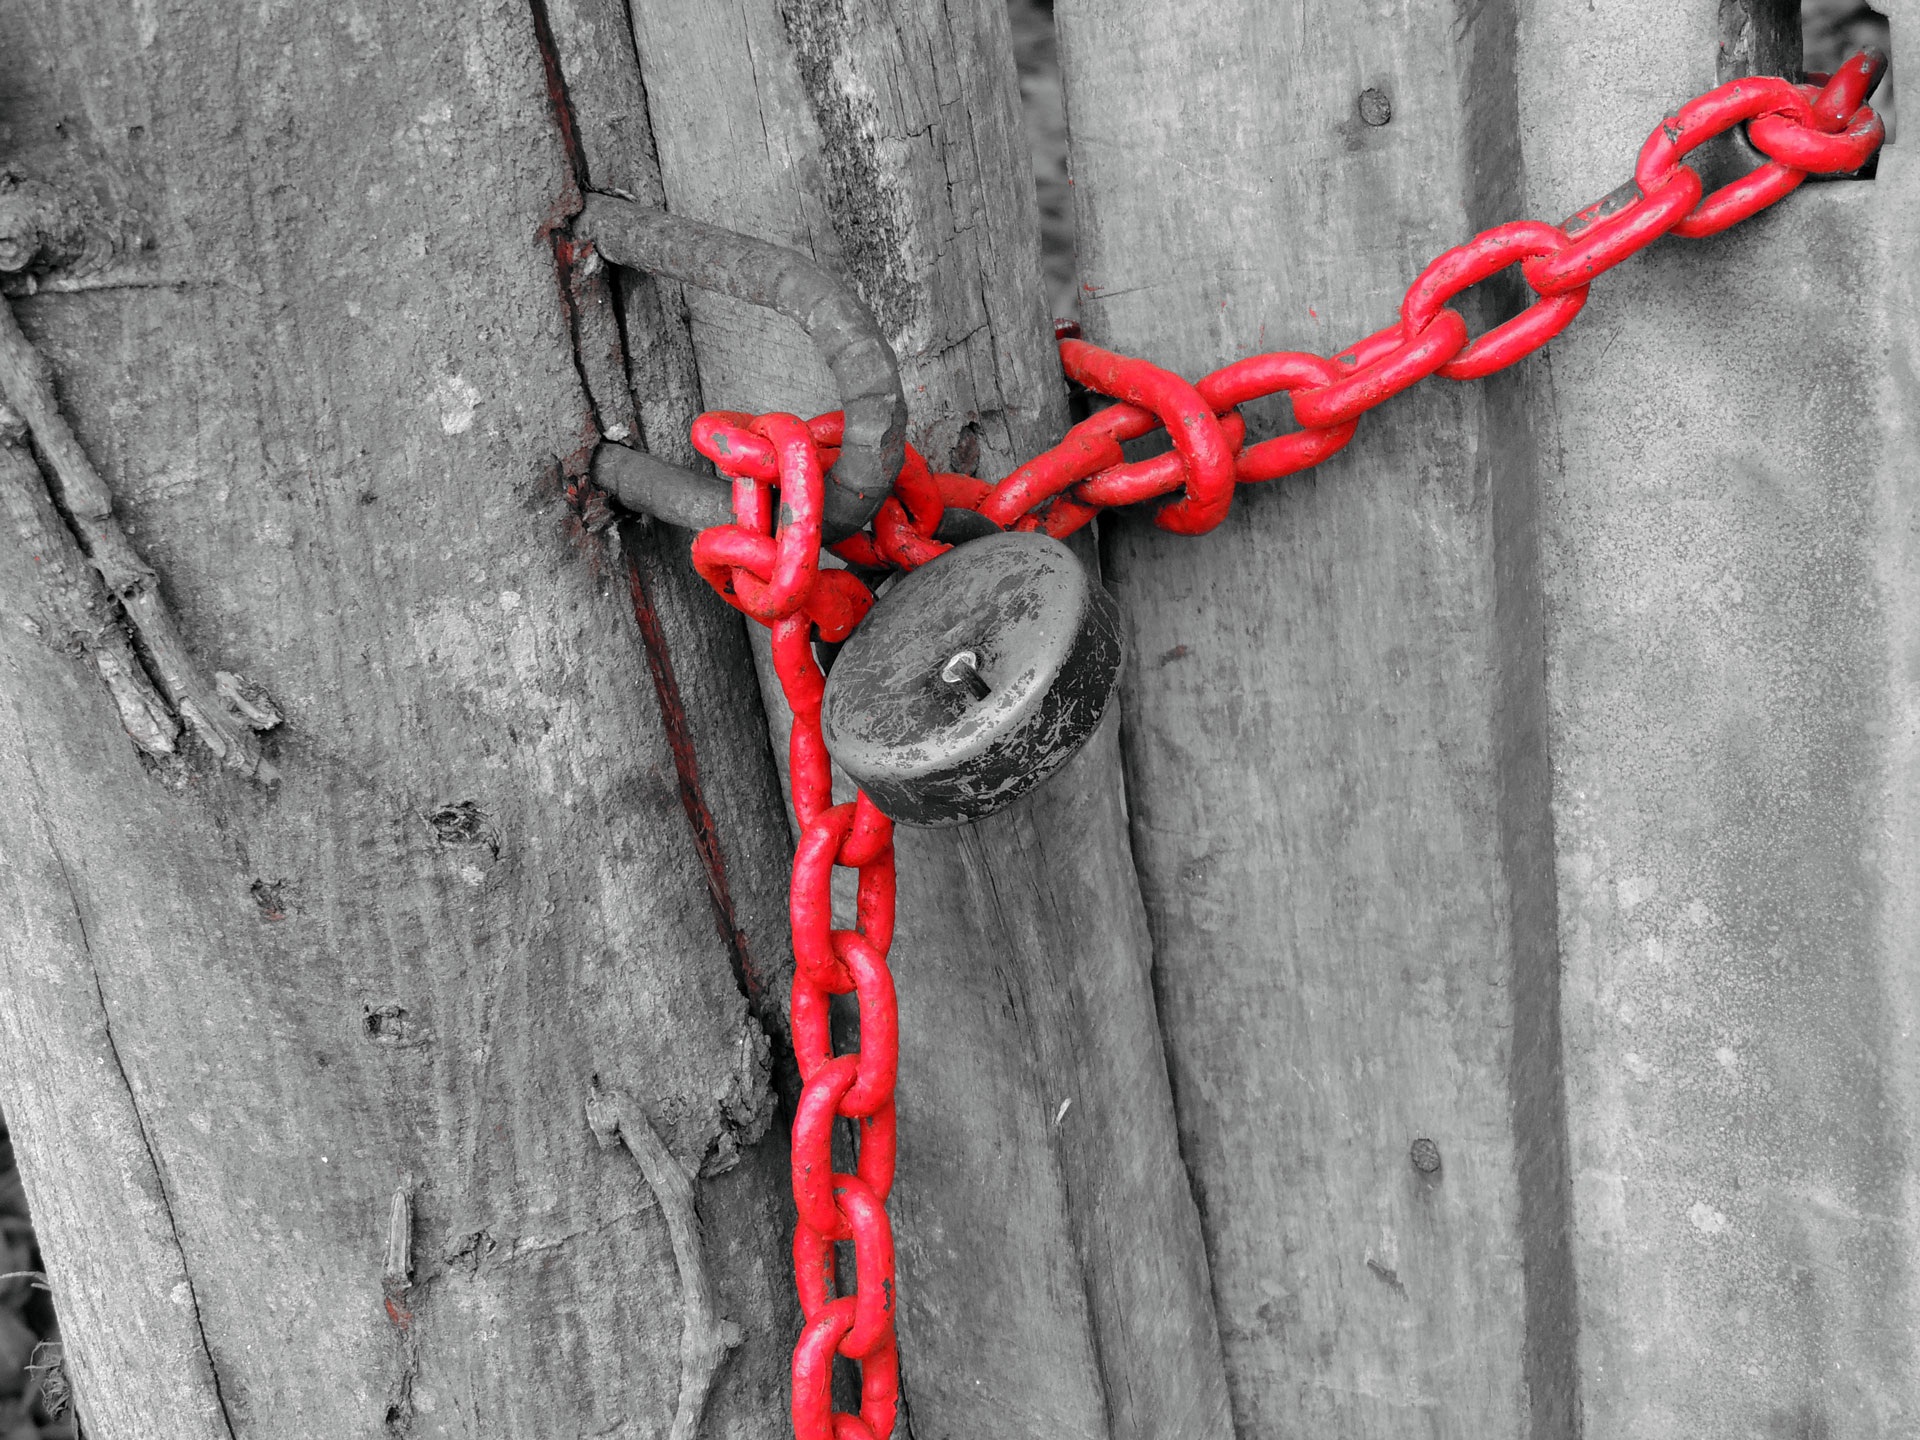
rope, chain, red, key, metal, black, security, safety, closed, lock, keyhole, protect, unlock, access, safe, metallic, encryption